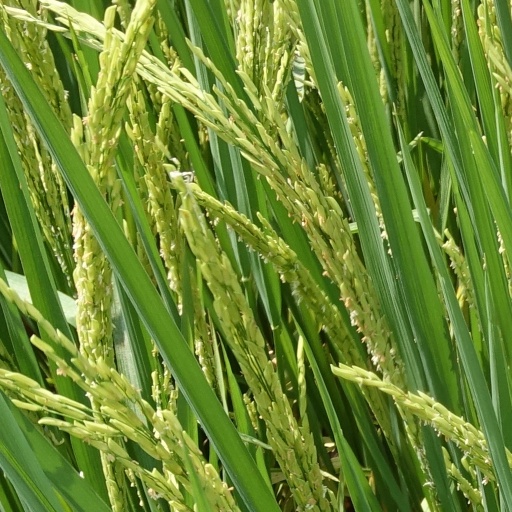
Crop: rice